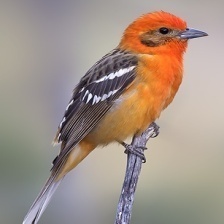
Species: FLAME TANAGER
Scientific name: PIRANGA BIDENTATA